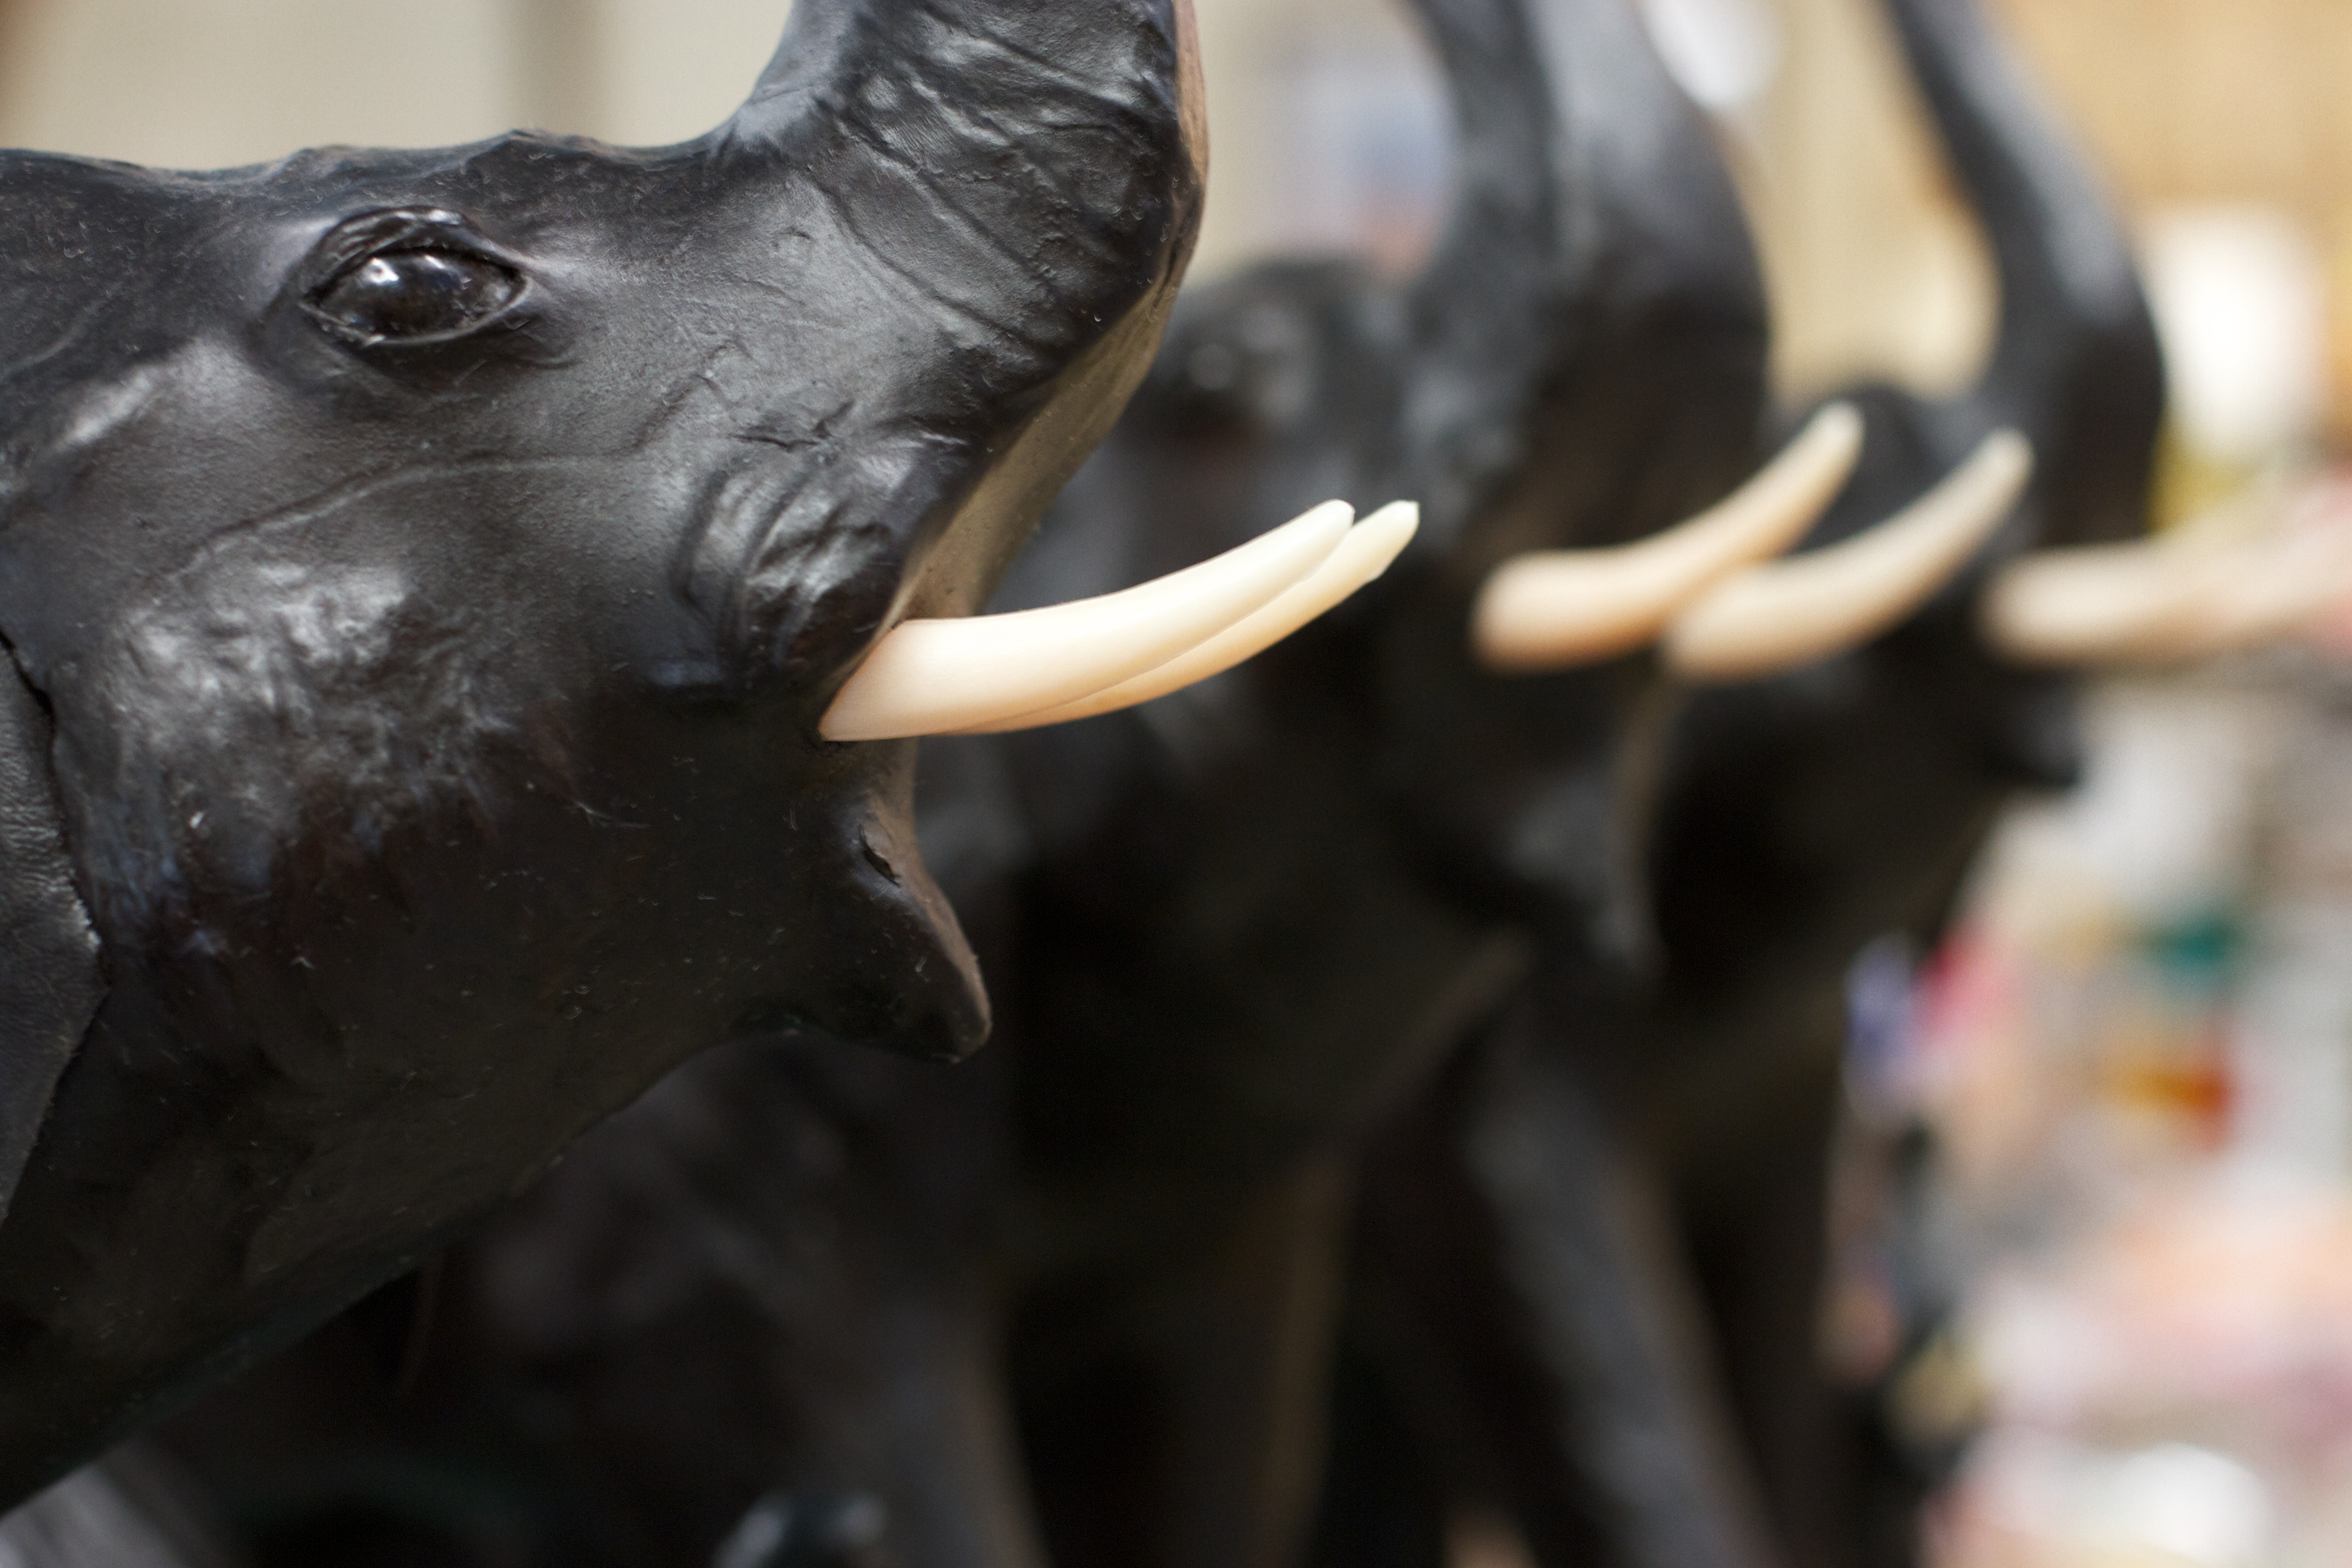
statue, horn, close up, sculpture